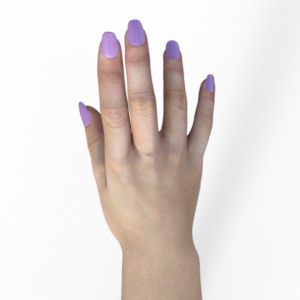
Label: paper